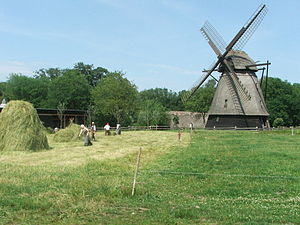
Den Fynske Landsby / Galleri
Den Fynske Landsby er et frilandsmuseum i Odense, som indeholder gårde og huse, som de så ud på Fyn i 1800-tallet. Landsbyen ligger i forbindelse med lystskoven Fruens Bøge og indeholder i alt 25 bygninger og bygningskomplekser fra det fynske område. Bygningerne stammer fra cirka år 1500 til op på den anden side af år 1900. Fordelingen af bygninger er fem gårde – herunder præstegård og vandmølle – samt fem husmandsteder, en kro, en skole, et sprøjtehus, en barklade og en vindmølle. Bebyggelsessituationen fem gårde og fem husmandssteder svarer til det som var almindeligt omkring år 1800. Landsbyen rummer også et teglværk fra 1893.